Great Central Railway (Nottingham)

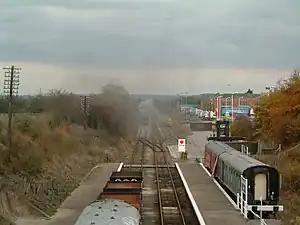
Rushcliffe Halt Station looking north towards Ruddington

Rushcliffe Halt railway station is named after the nearby "Rushcliffe Golf Club". Opened in 1911 it differs from other stations on the London Extension with it being two separate platforms it has been slowly restored and cared for by an increasing group of volunteers from the local area. Just next to the station at Hotchley Hill is the British Gypsum works. An Art Deco LNER signal box (Hotchley Hill) replaced the original GCR structure in the late 1940s when the sidings were extended. It was restored by the Signalling and Telecoms department, which in December 2022 completed a new floor and stove installation. New plans has been drawn up to modernise the track layout in preparation for reunification.